Umma (2022 film)

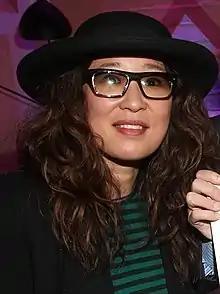
Despite its mixed reviews, Sandra Oh received praise for her performance in the film.

Laura Sirikul from "IGN" gave a score of 4 out of 10, praising its themes and Oh's performance but criticizing its poor execution and cliches, stating, ""Umma" isn’t scary, but the themes behind it are terrifying as it deals with generational trauma and guilt. Though the cultural references run deep, it’s overstuffed with symbolic imagery that is never fully explained. Though Oh and Stewart give solid performances, the tone and tension of the story ends up being choppy and underwhelming." Andrew Baker from "Variety" wrote: "Oh aces her leading role with customary aplomb, and Stewart makes for a game scene partner, but Shim’s economical-to-a-fault screenplay rarely allows them enough downtime to fully flesh out their characters."